History of Santa Barbara, California

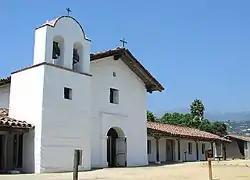
Santa Barbara Presidio in 2005. Begun in 1782, The Presidio was the last military outpost built by Spain anywhere in the Western Hemisphere.

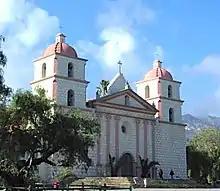
Mission Santa Barbara as it was in 2005. It was rebuilt after the 1812 earthquake, and the towers were repaired again after the 1925 earthquake.

Portola himself, however, did not stay, and it was not until 1782 that a force of soldiers, led by Don Felipe de Neve came to build the Presidio of Santa Barbara, one of several military outposts meant to protect Alta California against foreign interests and to protect the missions against attacks by hostile natives. The Presidio was not completed until 1792, and Father Fermín Lasuén dedicated the nearby Mission Santa Barbara on the feast day of Santa Barbara (December 4, 1786). He chose for his building site the location of a Chumash village on Mission Creek named Tay-nay-án.